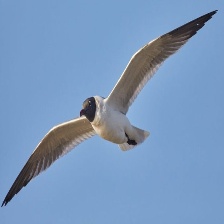
Species: LAUGHING GULL
Scientific name: LEUCOPHAEUS ATRICILLA